Duffy the Disney Bear

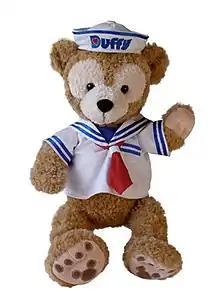
Duffy Plush (in sailor costume)

Duffy the Disney Bear (ダッフィー) is a Disney Parks character developed for merchandise, live entertainment and meet-and-greets. The character is especially popular in Disney's Asian theme parks—Tokyo DisneySea, Hong Kong Disneyland and Shanghai Disneyland. (Duffy and Friends is scheduled to appear on the Disney Adventure cruise ship in December, 2025.) The character has struggled to find an audience at the American parks Disney California Adventure and Walt Disney World, although Duffy and ShellieMay took part in Disneyland's 70th anniversary cavalcade.